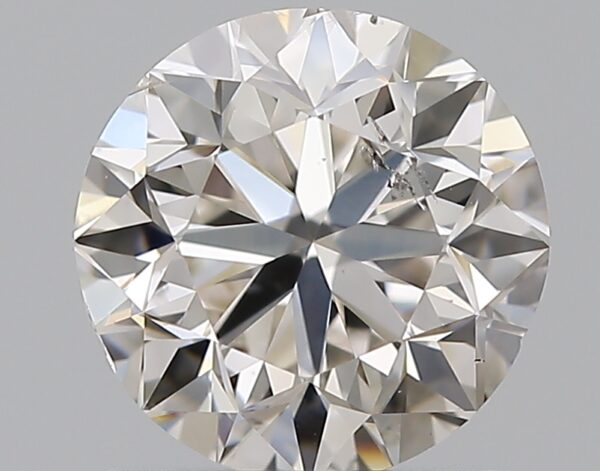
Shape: round
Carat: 1
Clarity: SI2
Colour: I
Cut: GD
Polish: EX
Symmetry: VG
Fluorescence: F
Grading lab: GIA
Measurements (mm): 6.14 x 6.21 x 4.06